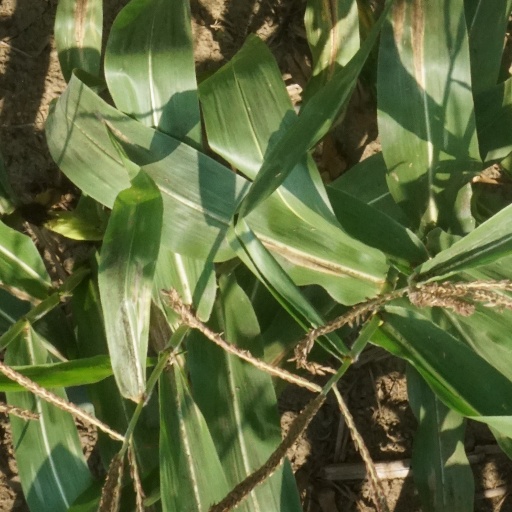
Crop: maize; corn